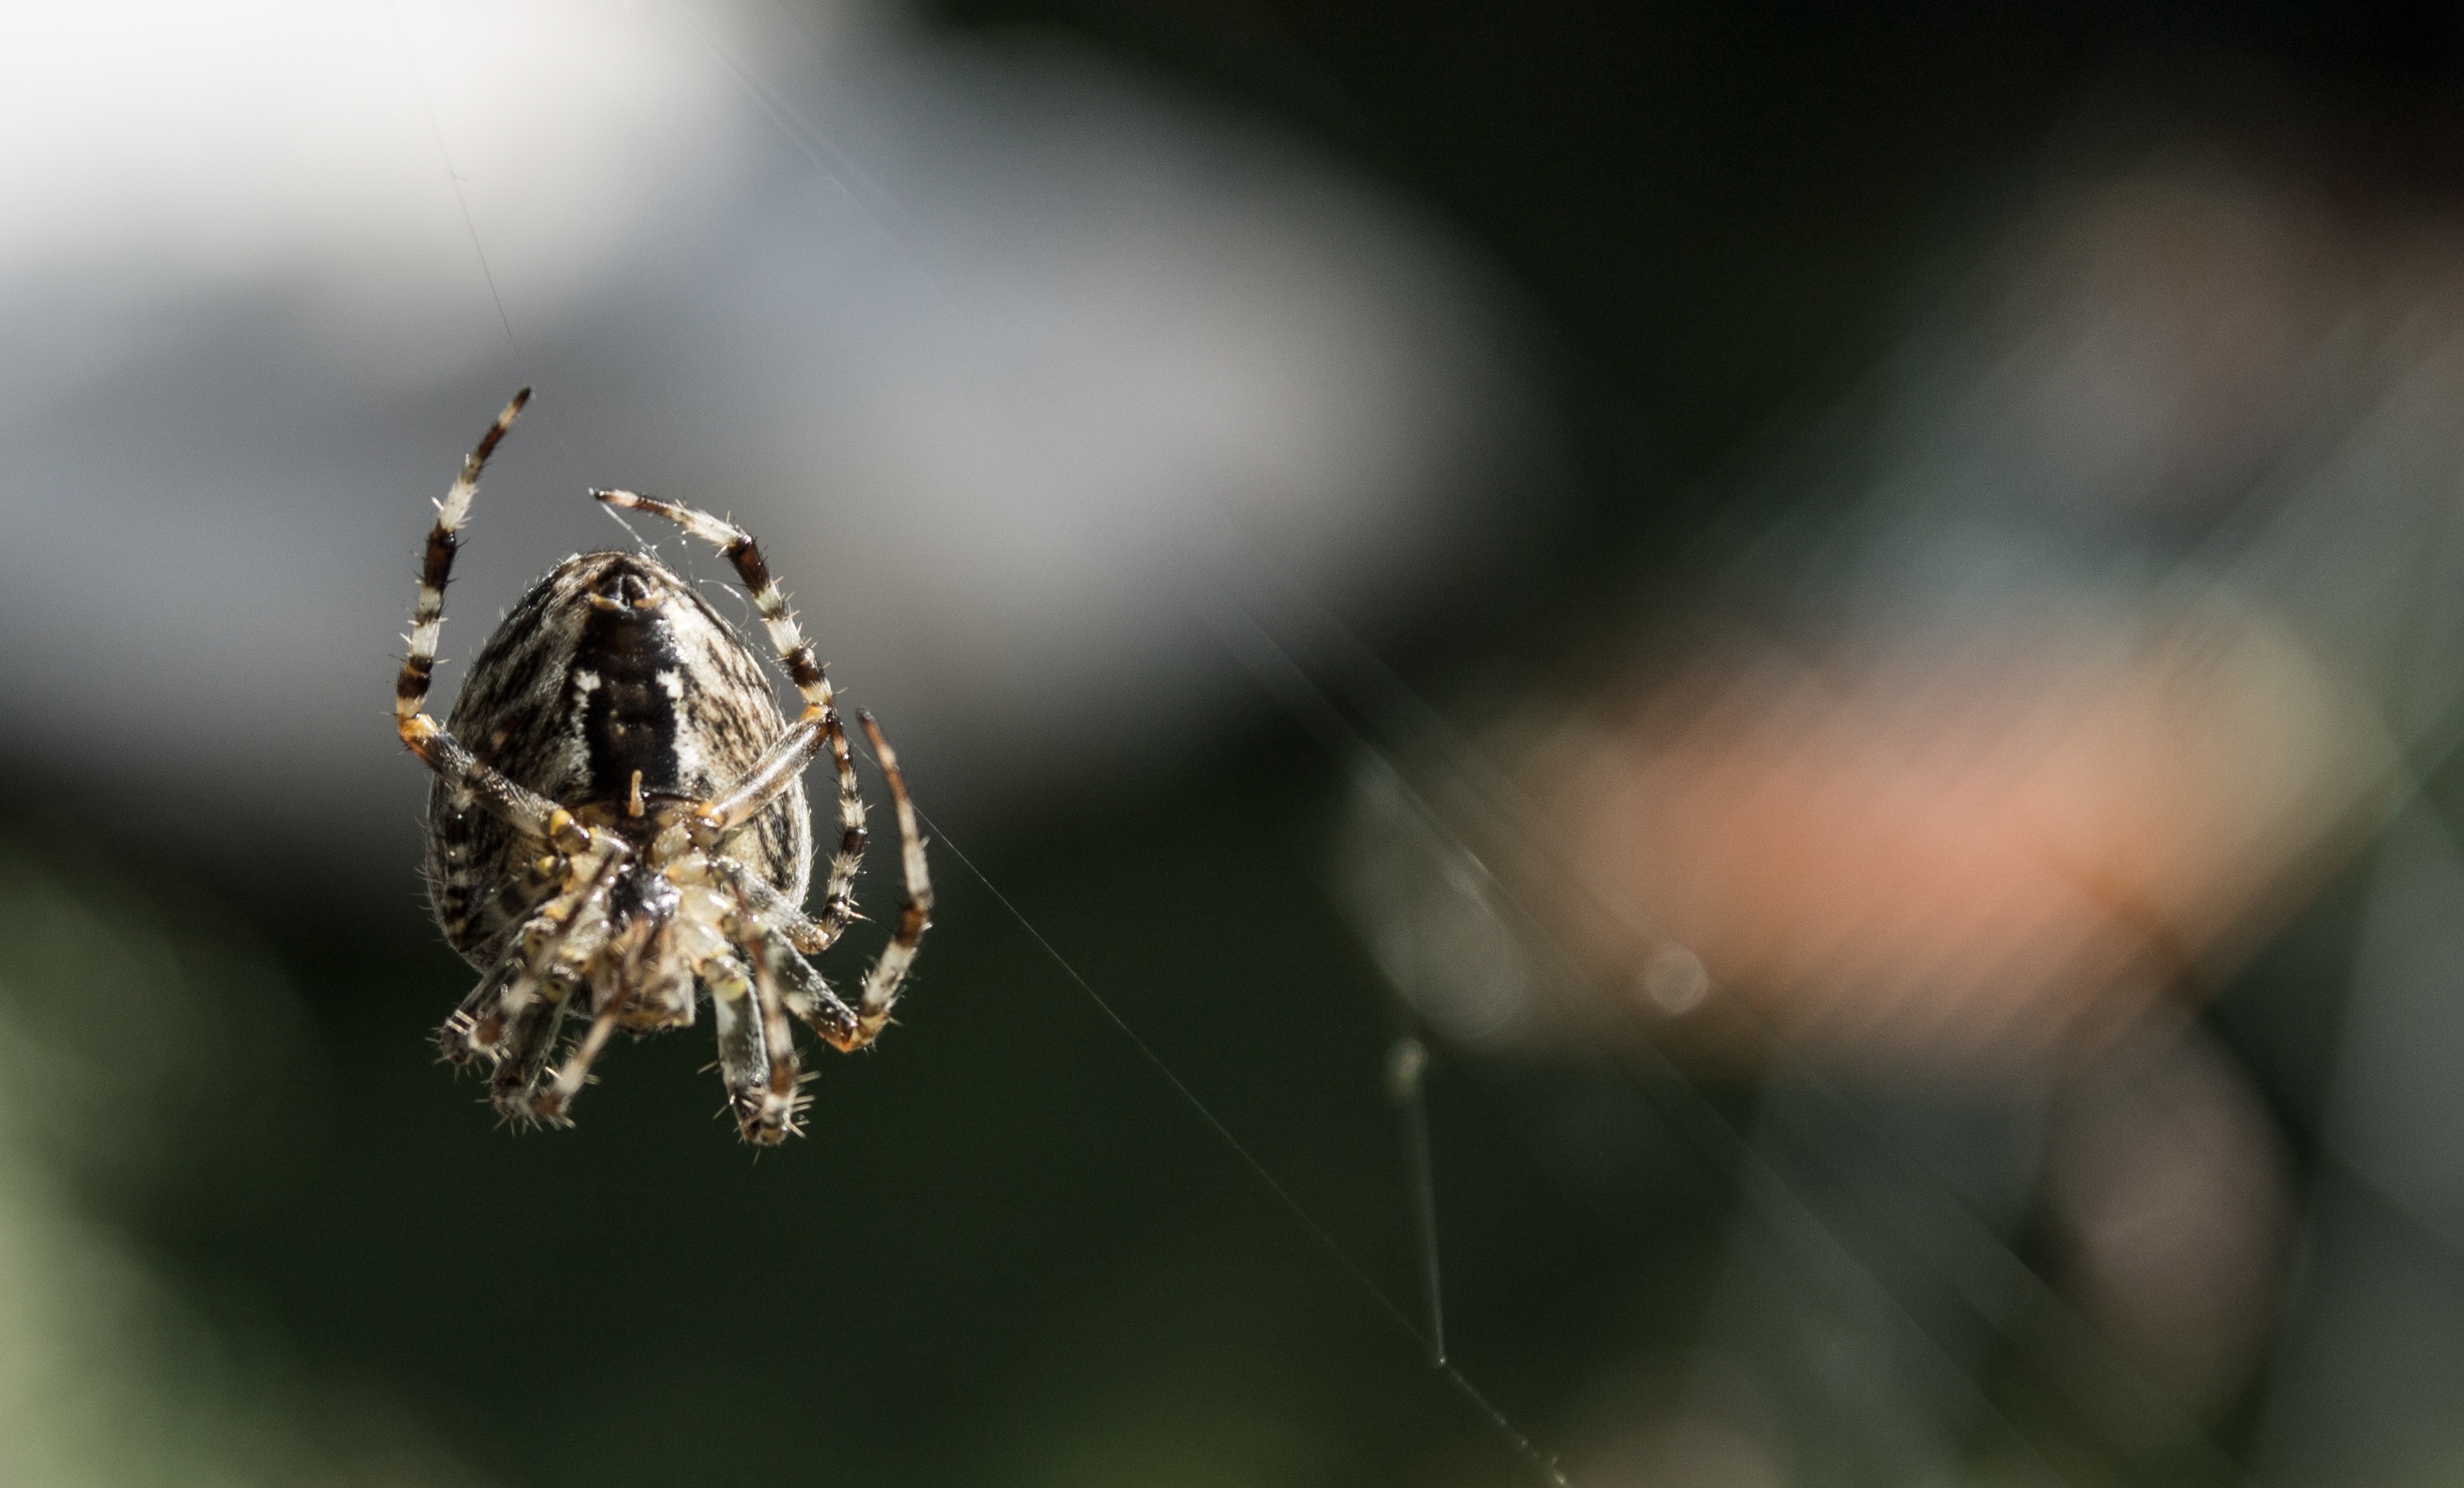
nature, photography, leaf, flower, insect, fauna, invertebrate, close up, spider, animals, arachnid, macro photography, european garden spider, araneus, orb weaver spider